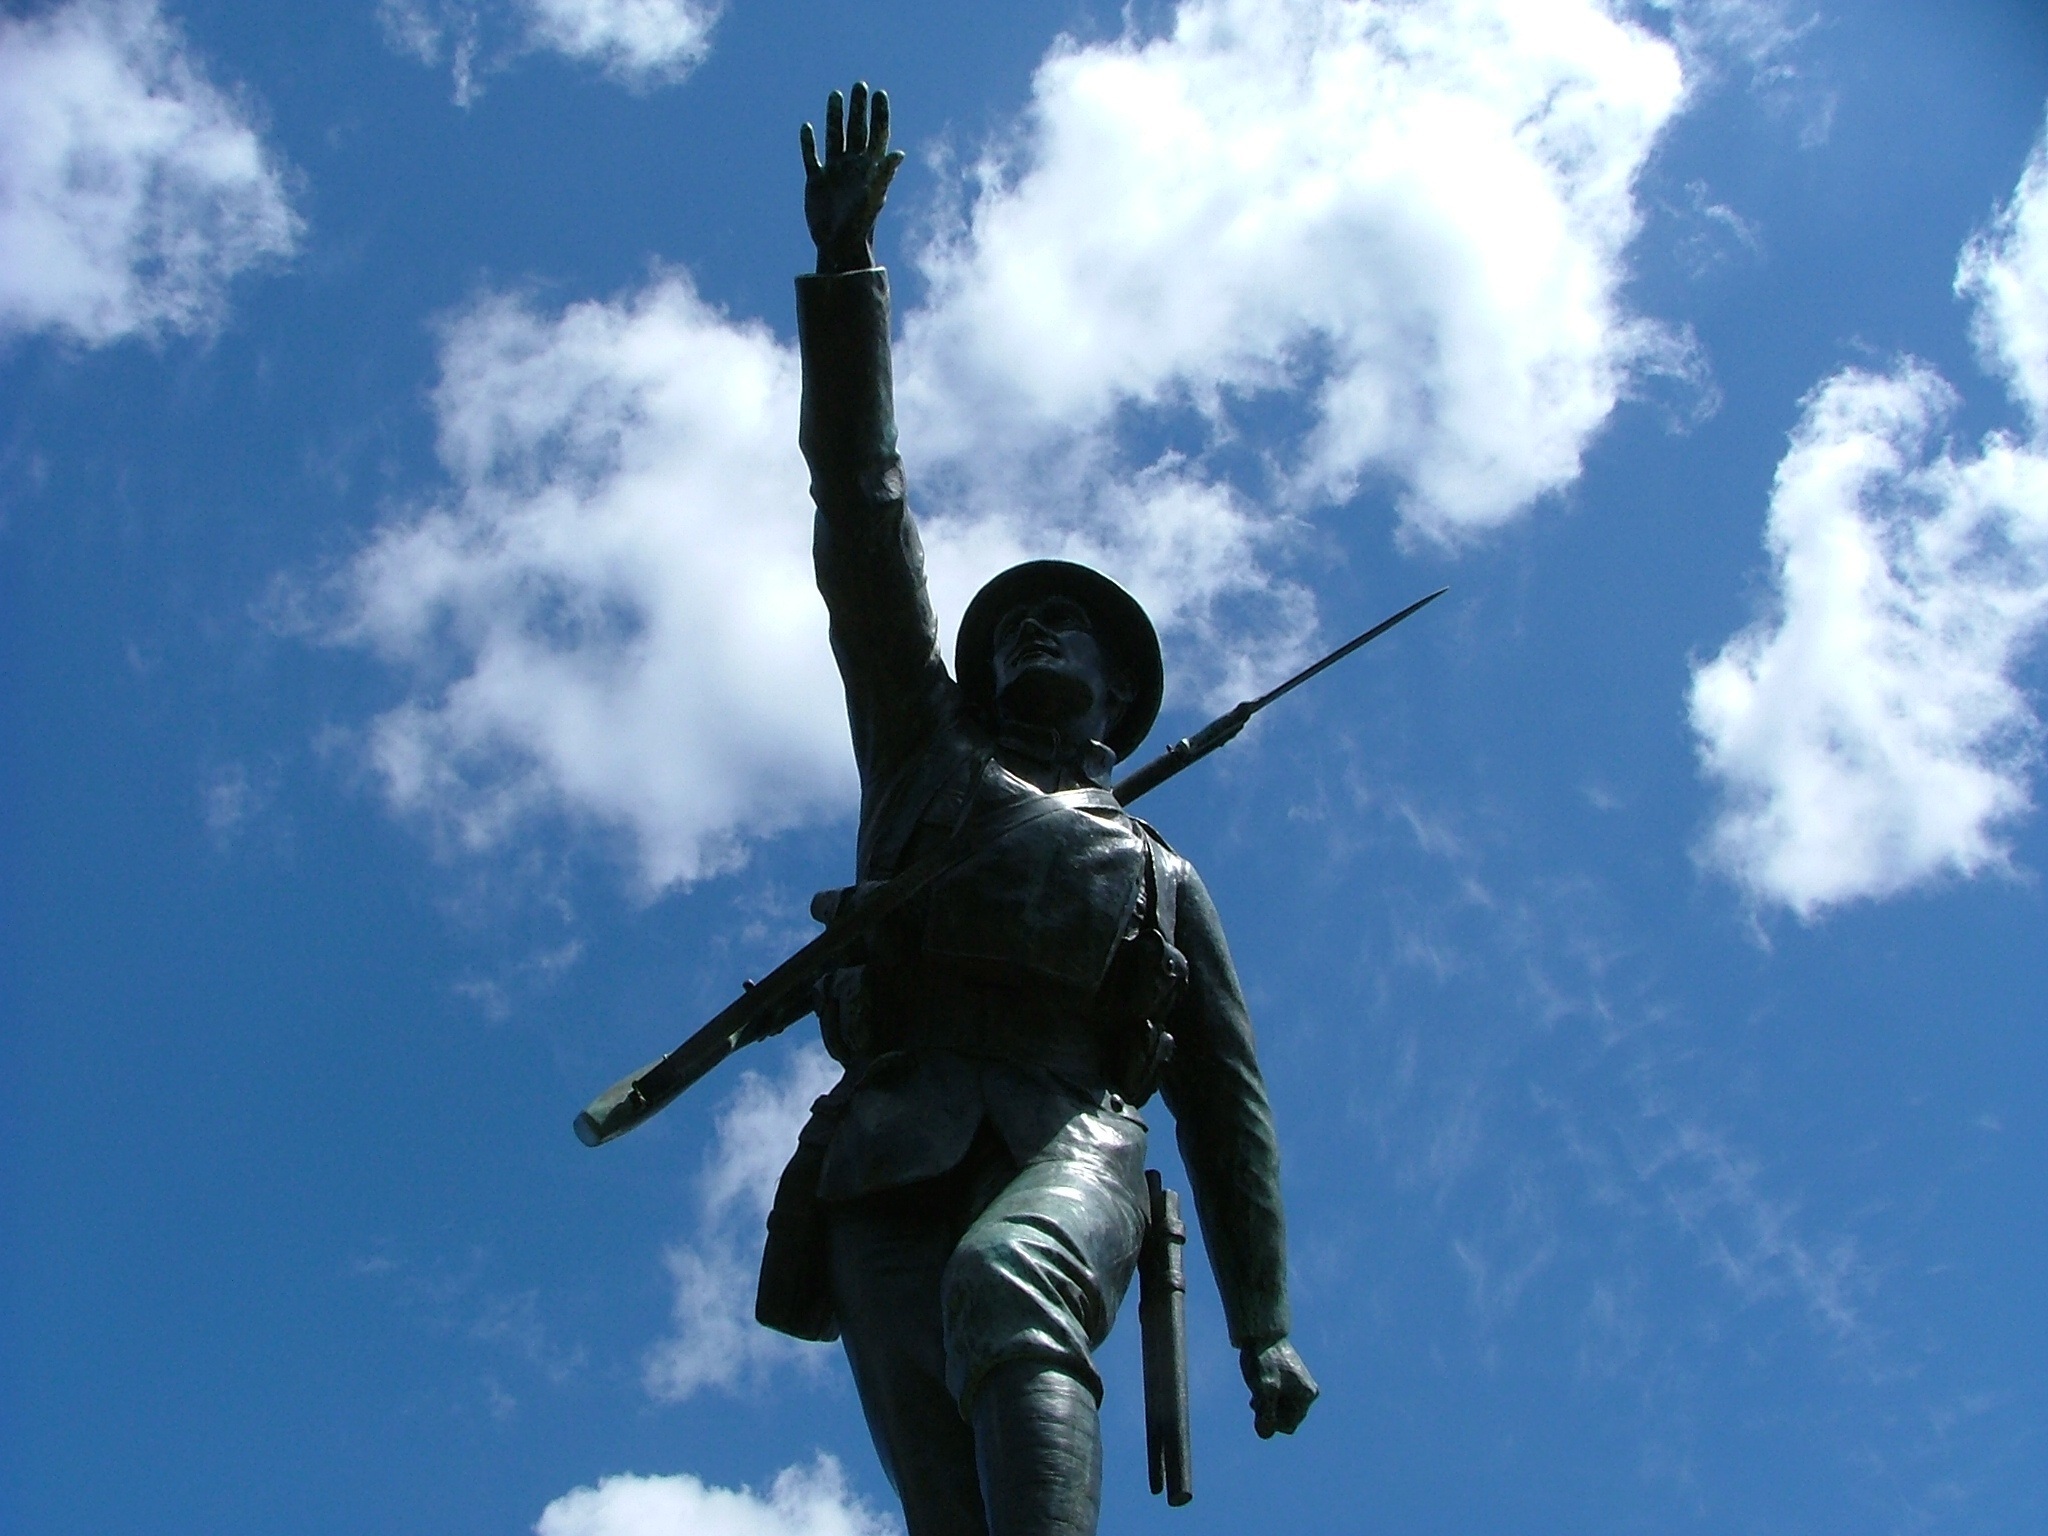
sky, wind, monument, statue, soldier, blue, memorial, atmosphere of earth, bridgnorth, tin hat